Khojasan

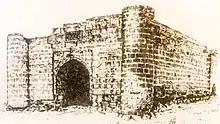
Khojasan Caravanserai

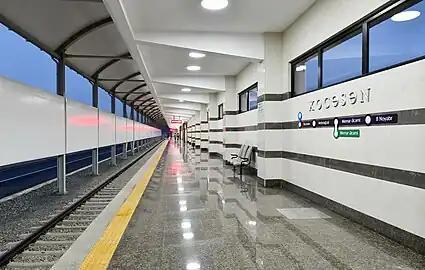
Khojasan Metro Station

The Khojasan metro station is the fourth station of the purple line Baku Metro.